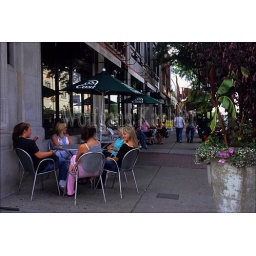
Usa, michigan, near detroit, royal oak, street scene, sidewalk cafe